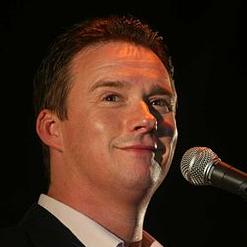
Age: 40